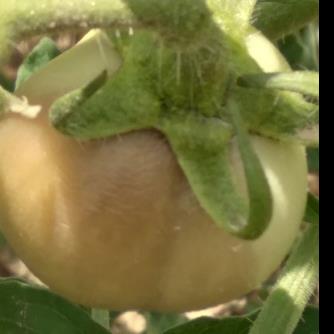
Crop: Tomato
Condition: tomato-late-blight-d